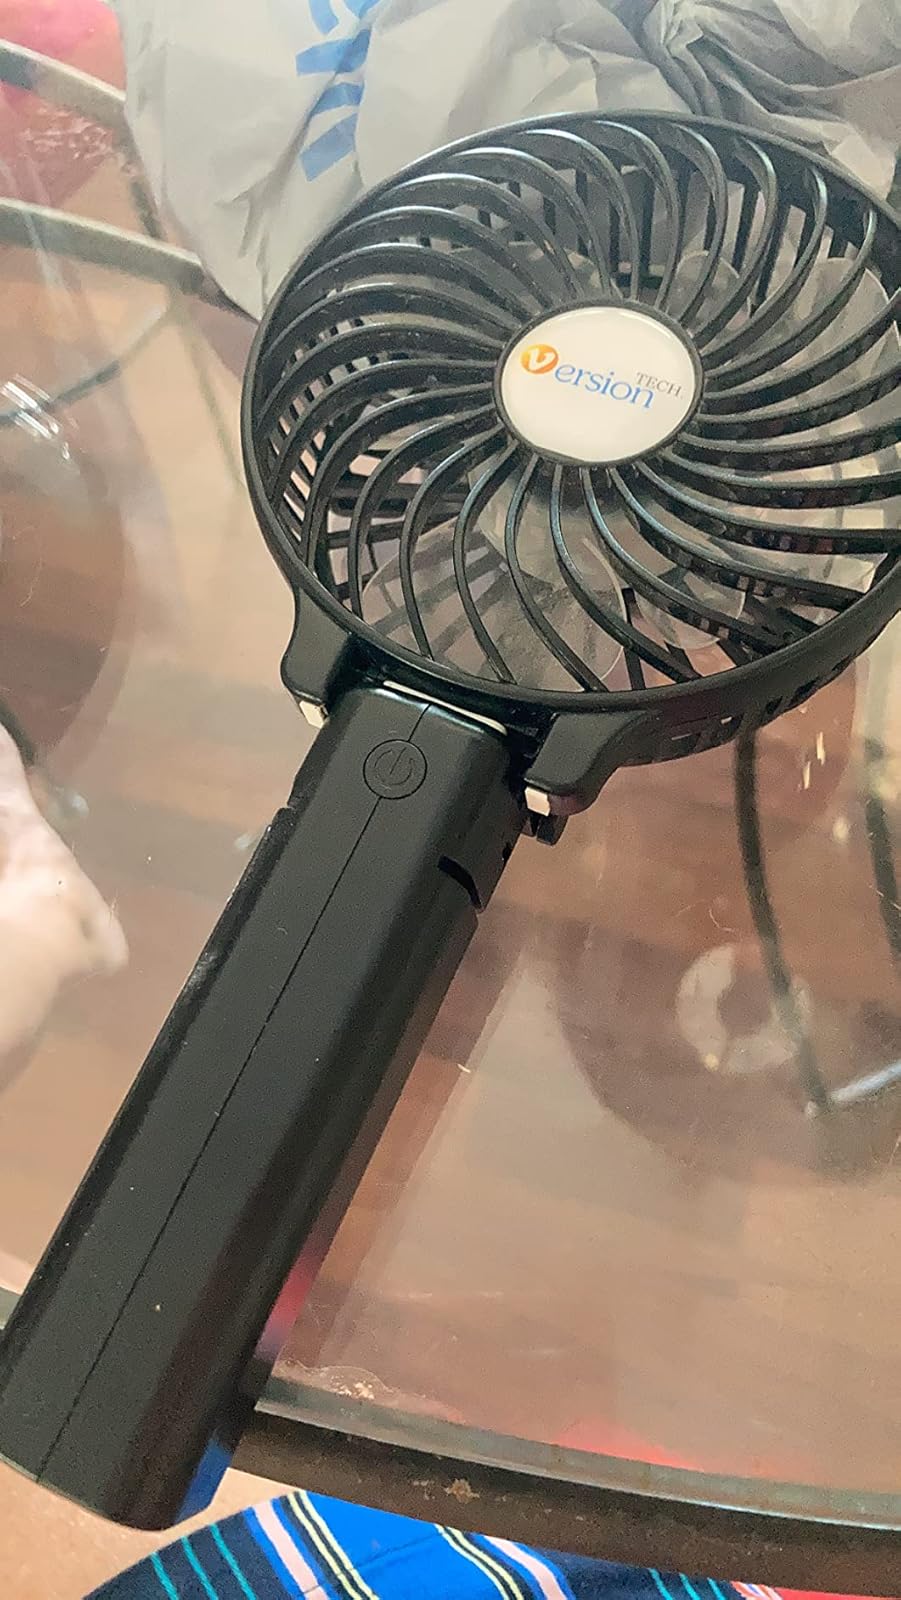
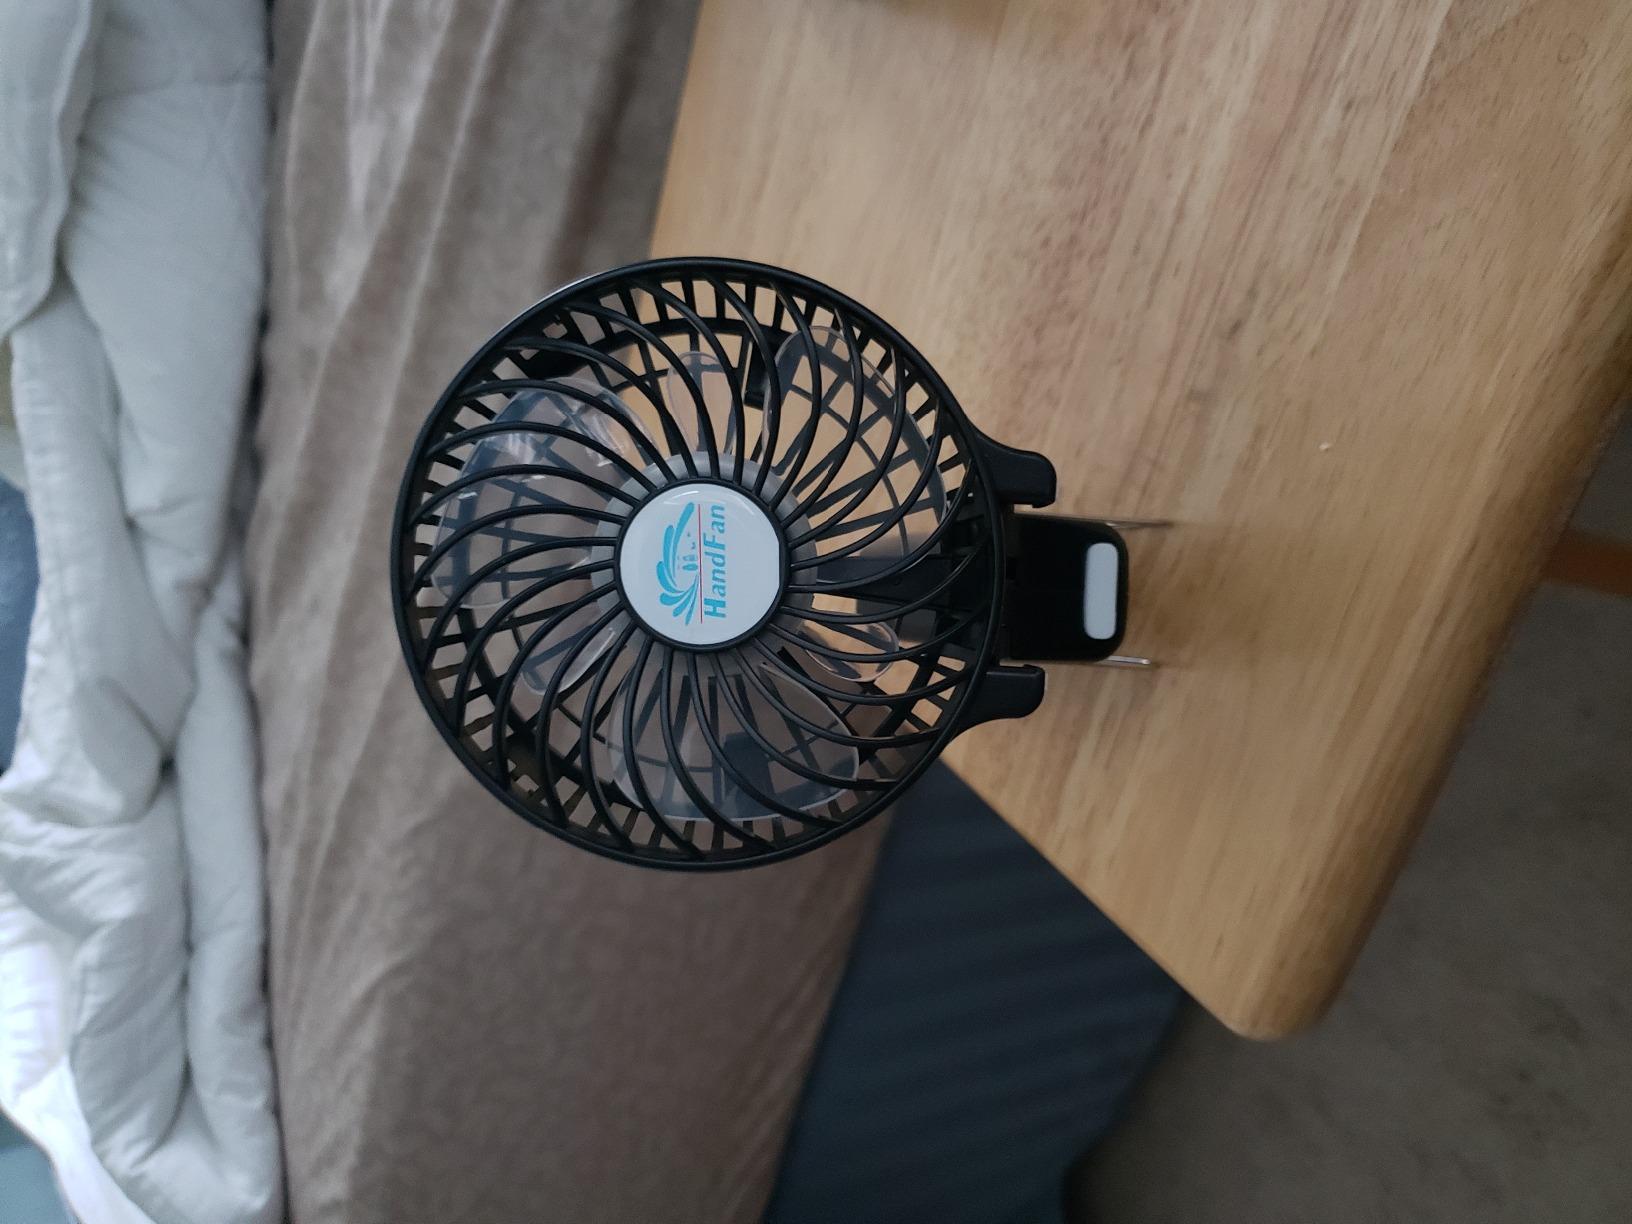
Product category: fan
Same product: yes